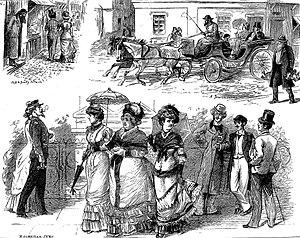
L’histoire des Juifs en Roumanie ou le territoire qui lui correspond est plus que bimillénaire. Située aux confins de l’Empire romain d’Orient dont elle tire son nom, la Roumanie compte originellement quelques familles juives de culture grecque. Des familles séfarades s’y installent au xviᵉ siècle, venues de l’Empire ottoman voisin mais c’est surtout avec l’arrivée d’immigrants ashkénazes au xixᵉ siècle que la communauté juive devient significative, sous l’angle démographique comme économique ou culturel. Fortement éprouvés par divers massacres au cours de la Seconde Guerre mondiale, les Juifs quittent massivement la Roumanie après celle-ci, émigrant principalement dans l’État d’Israël.